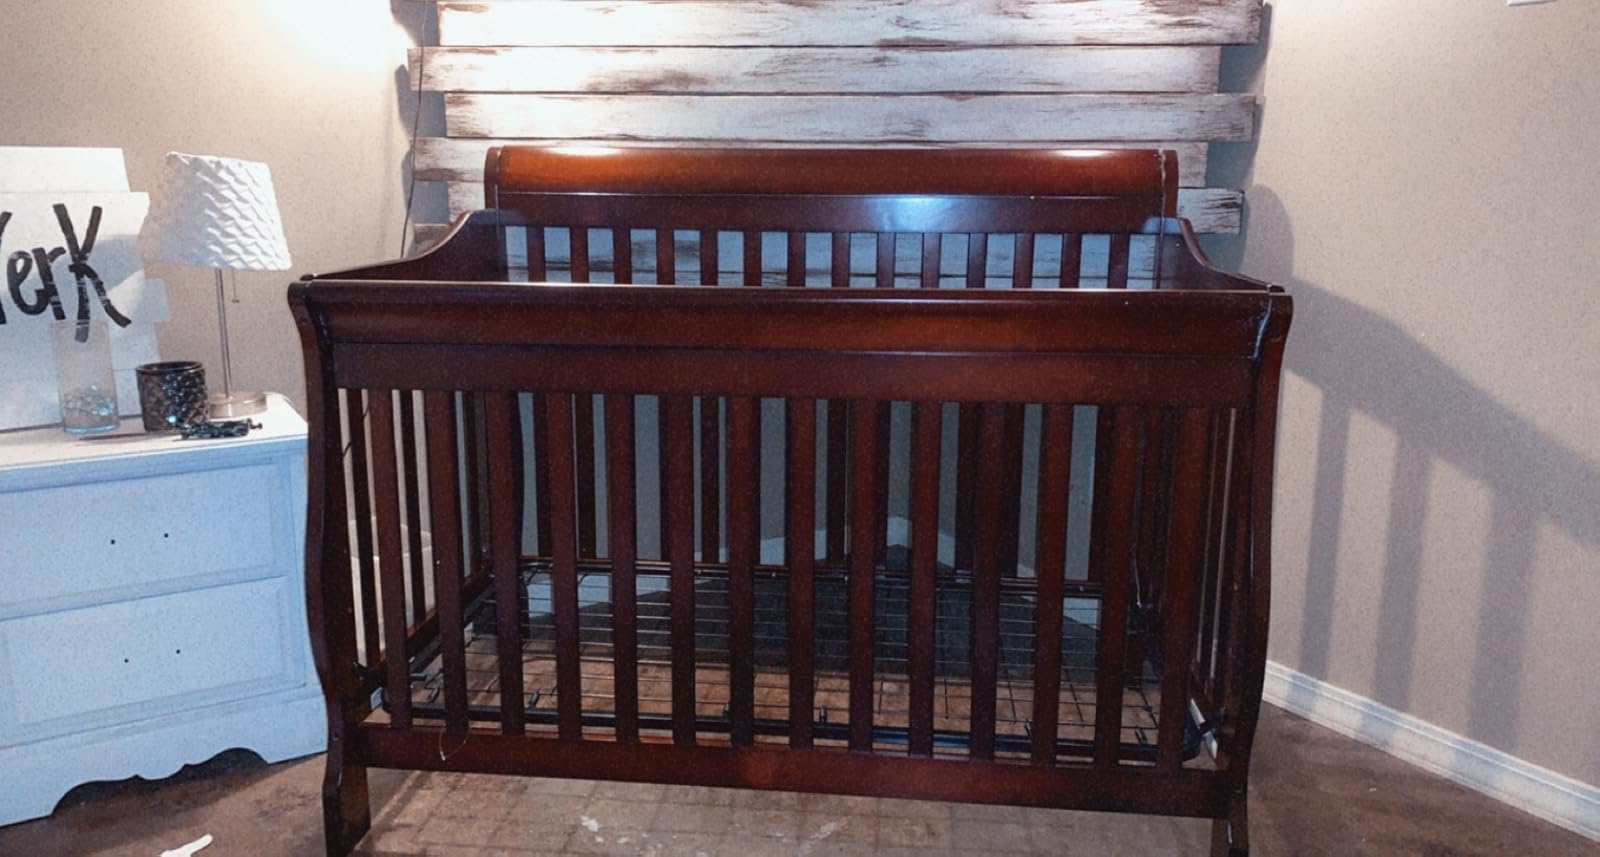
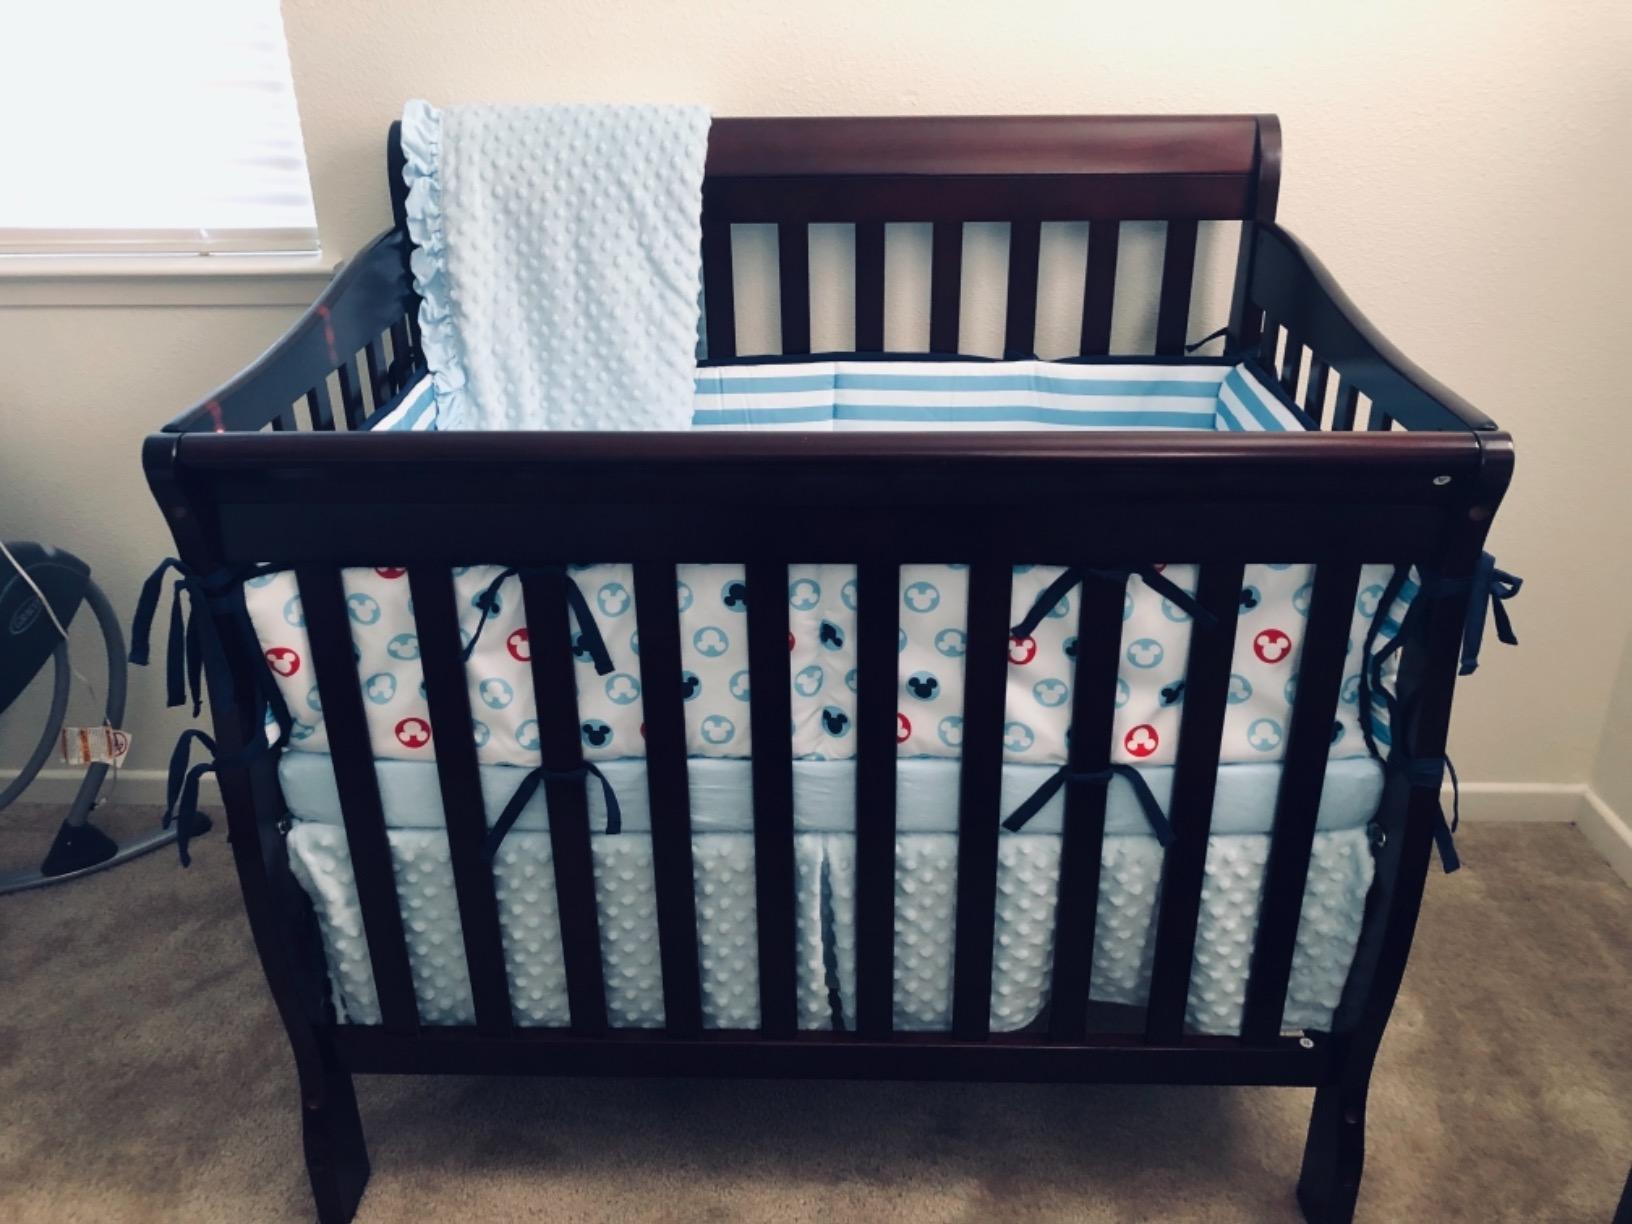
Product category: products_crib
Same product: yes